Pietro Frua

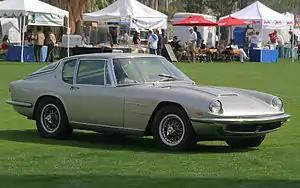
1967 Maserati Mistral Coupe

Pietro Frua (2 May 1913 - 28 June 1983) was one of the leading Italian coachbuilders and car designers during the 1950s and 1960s.